Wickham railway station (Hampshire)

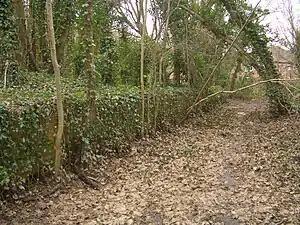
The overgrown goods platform at the site of the station at Wickham in 2009

Wickham (Hants) railway station served the village of Wickham in Hampshire, England. It was on the Meon Valley line of the London and South Western Railway. The station opened in 1903 and closed to passengers in 1955 and to goods in 1962. The main building was to a design by the architect T. P. Figgis.